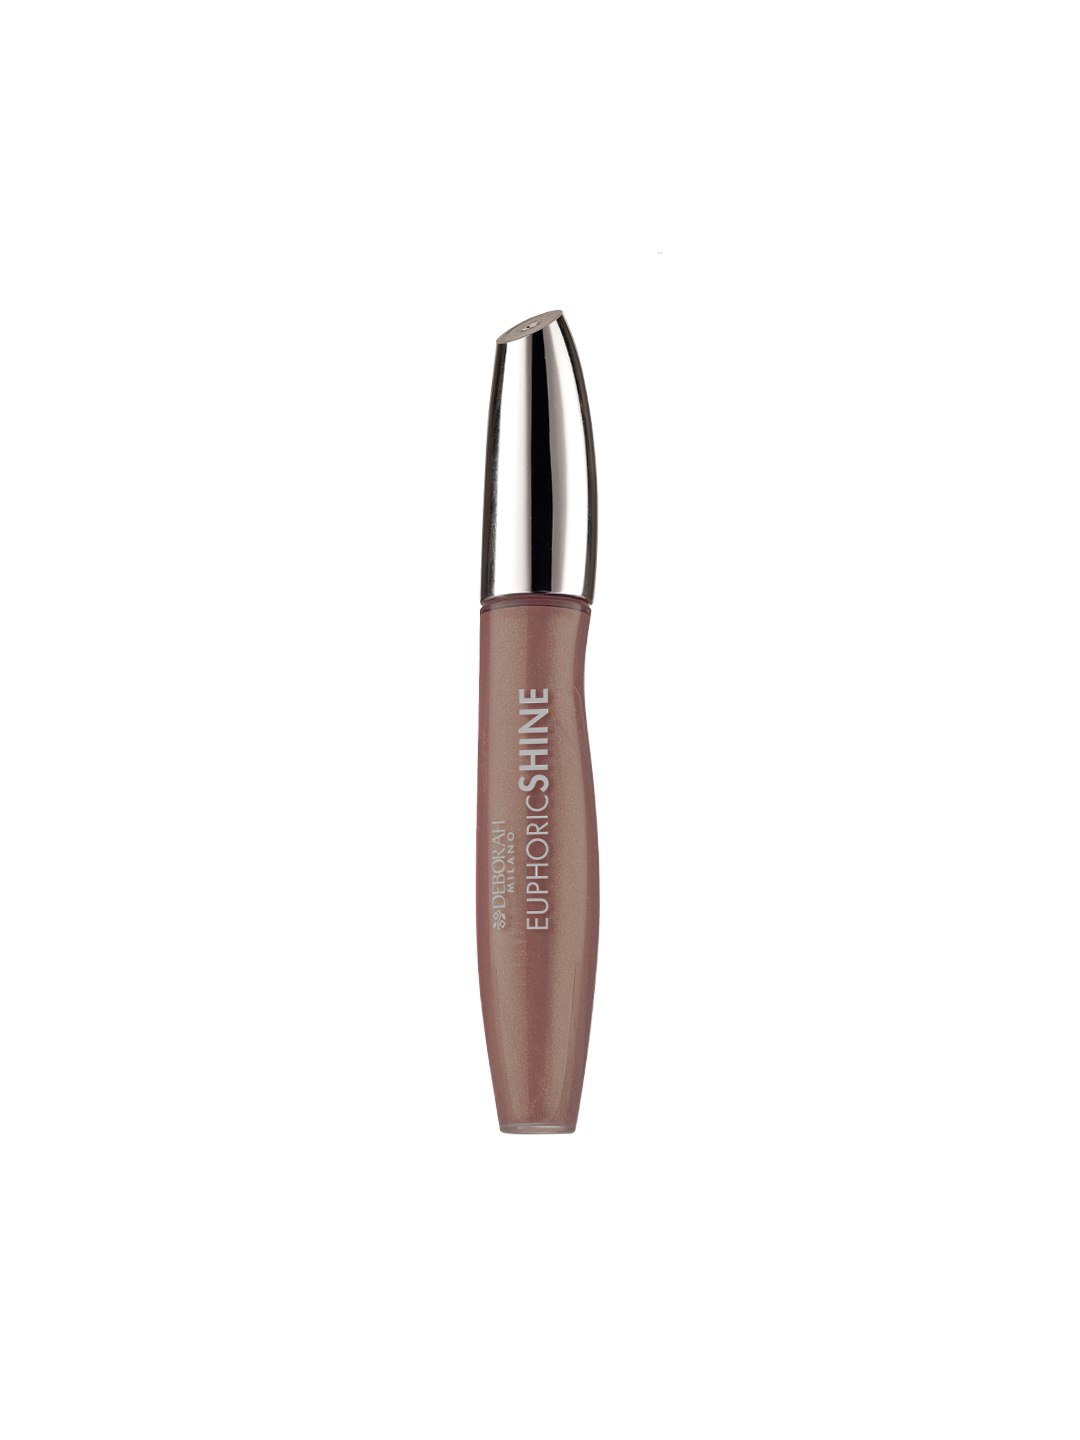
Deborah Euphoric Shine 14 Lip Gloss
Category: Personal Care / Lips / Lip Gloss
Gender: Women
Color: Brown
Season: Spring 2017
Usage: Casual